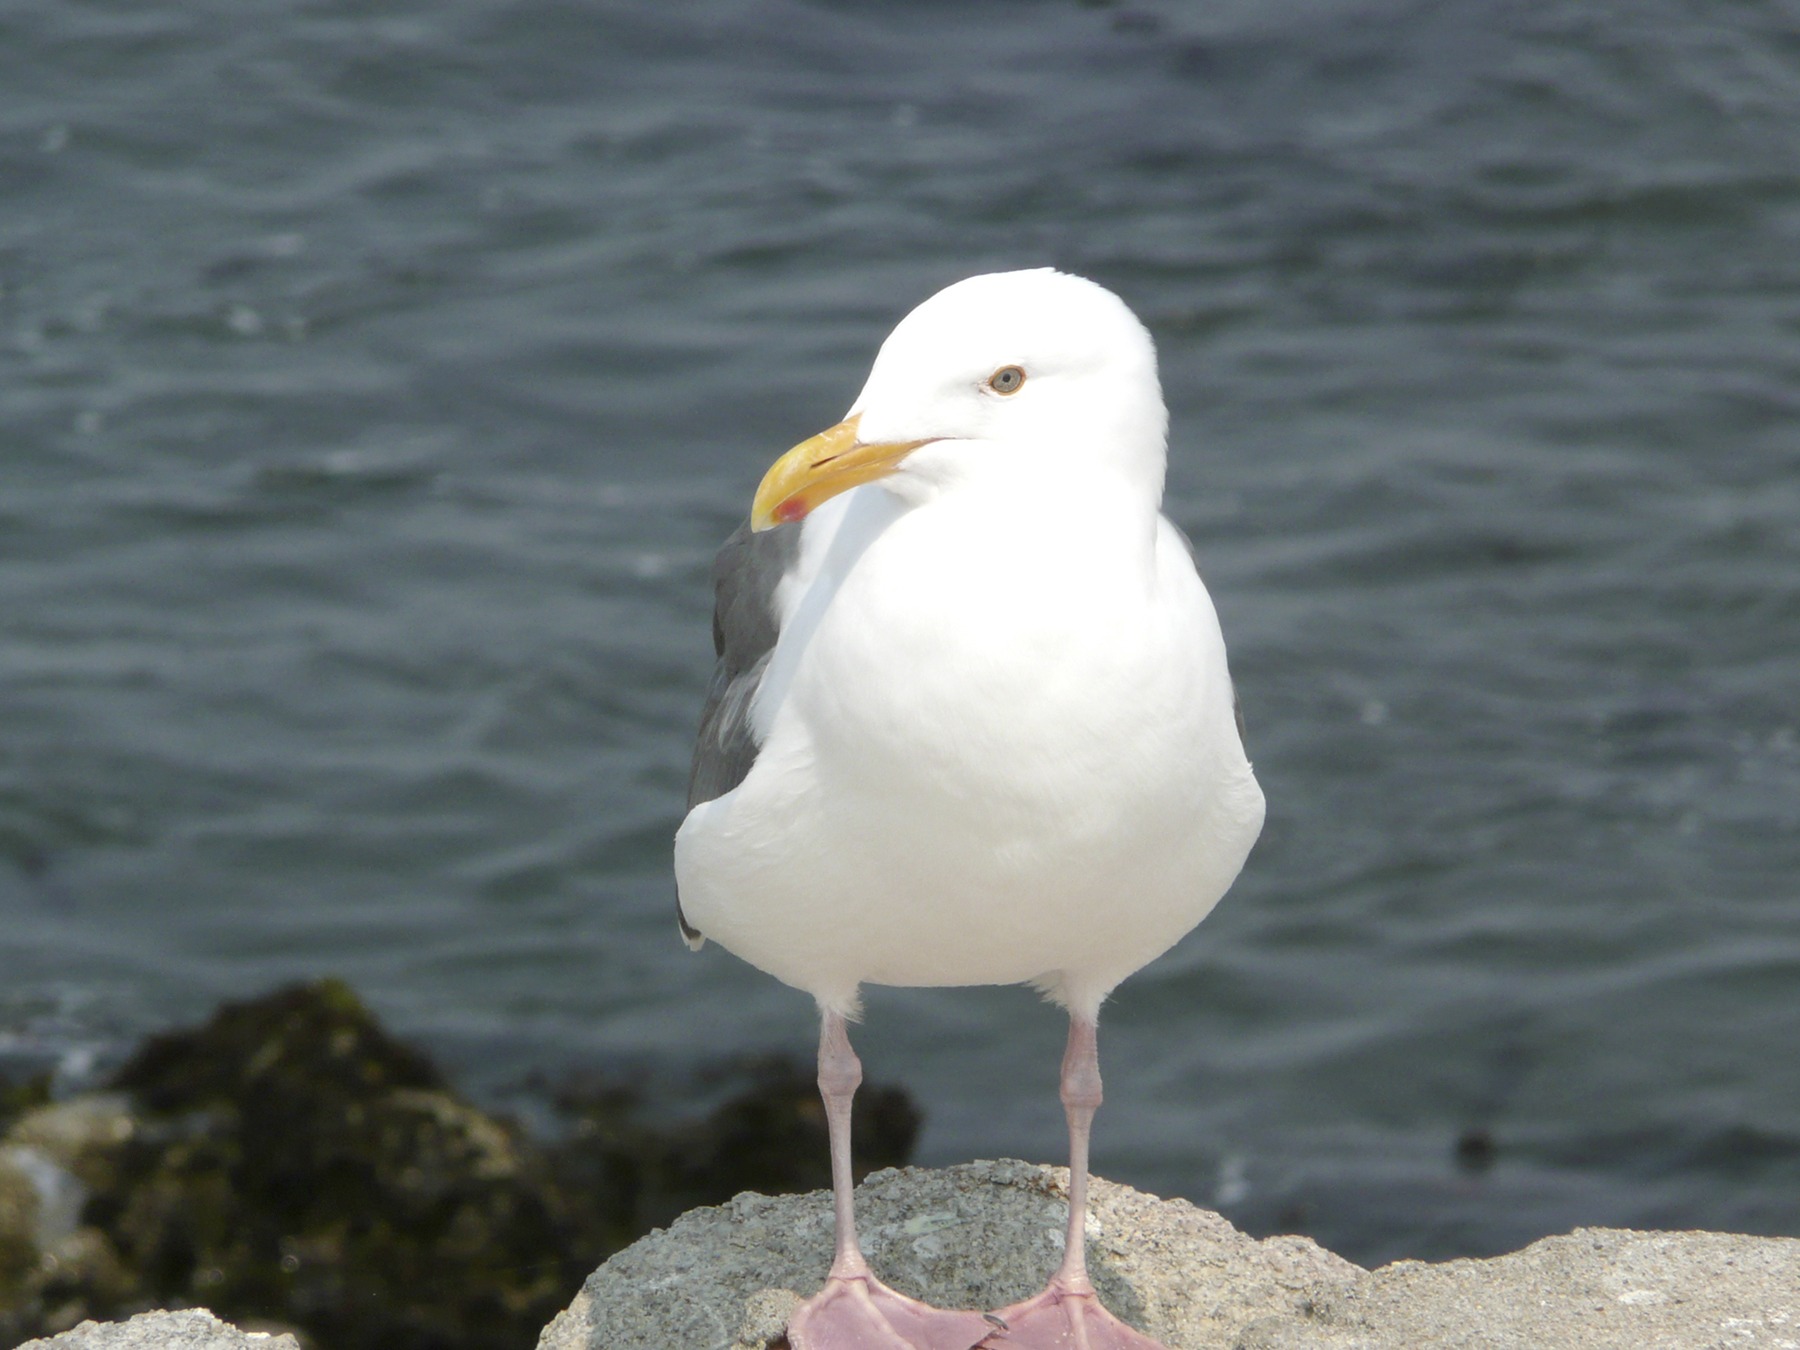
sea, bird, white, animal, seabird, seagull, gull, beak, fauna, vertebrate, feathered, waterbird, albatross, shorebird, charadriiformes, european herring gull, great black backed gull